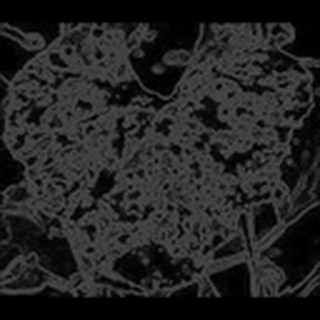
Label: cotton_powdery_mildew